Chennai Rail Museum

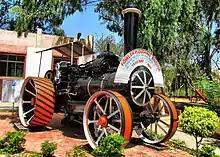
1895 Fowler ploughing engine at the museum

The museum has two galleries, a number of 19th-century outdoor heritage exhibits, a toy train that takes visitors around the perimeter, and a playground. Its collection includes indoor and outdoor exhibits. The indoor galleries contain photographs detailing the early years of the ICF and Indian Railways. The museum also houses working scale models of trains, and rare colonial-period artifacts. This will be the location of new exhibits for the museum's second decade. A video about Neal's ball token system (which provided signaling between trains) is featured, as well as a coach in which Mahatma Gandhi traveled.